Pet, Inc.

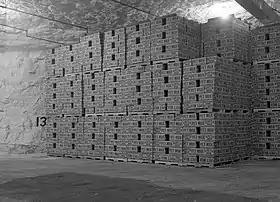
Pet Milk in the Missouri Civil Defense Ozark Terminal Warehouse in the 1950s

Since it was easy to transport and did not spoil, "Our PET" was widely used by the US military, including Teddy Roosevelt's Rough Riders, during the Spanish–American War and World War I. American troops referred to a Helvetia milk can as a "Tin Cow". To fulfill these large government orders, Helvetia built a second plant in Greenville, Illinois and bought and converted a limburger cheese factory in New Glarus, Wisconsin to milk production in 1910. By 1918, it was operating 10 production facilities across the US Midwest, Pennsylvania, and Colorado. Many of these were closed after World War I as government orders tapered off and as a result the company was no longer able to supply buyers in the Western US. In 1919, Pet formed a joint venture with Carnation, General Milk Co., for the purpose of expanding internationally. Pet's share of the venture cost .